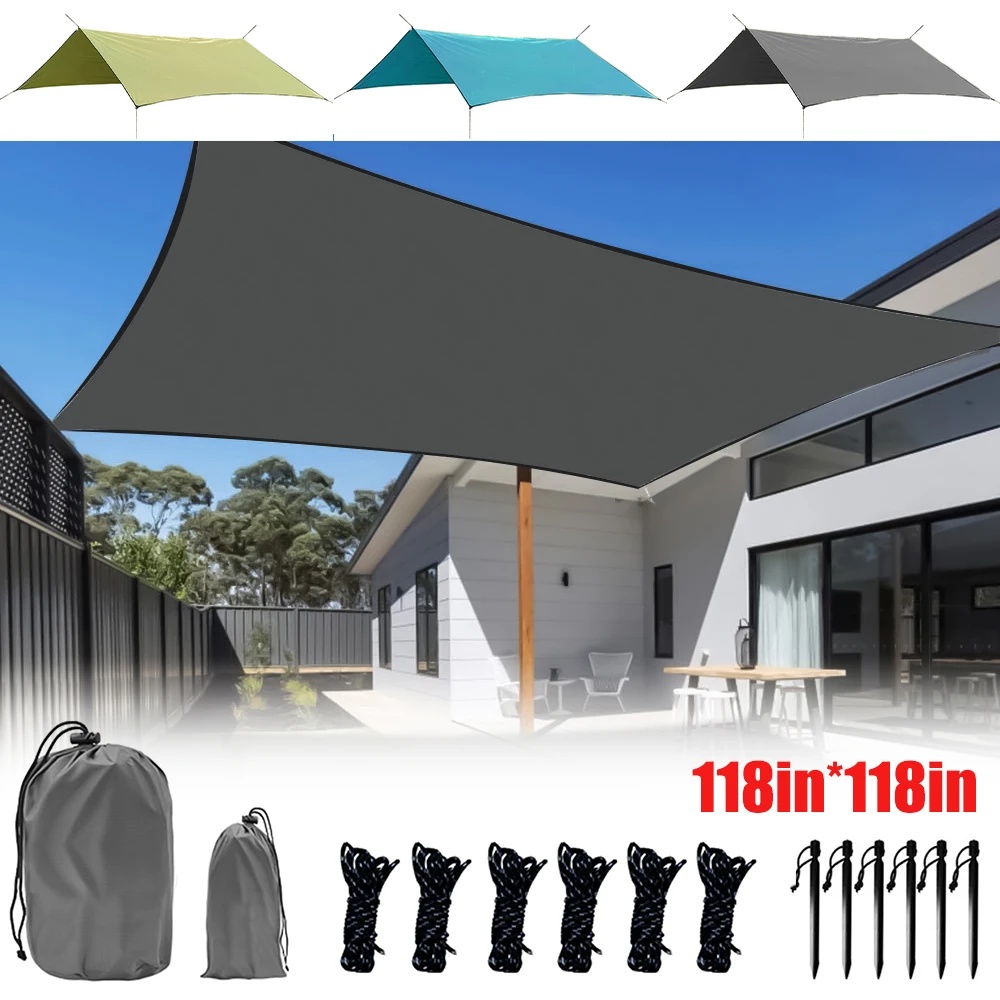
10x10FT Camping Tent Oxford Waterproof Big Space Sun Shelter Ultralight Awning Family Glamping Outdoor Folding Tent for Camping
Brand: Wink and Buy
SPECIFICATIONS Area : 10x10 inch Bottom Waterproof Index : >3000 mm Brand Name : NoEnName_Null Building Type : Construction Based on Need Fabric : 600D Oxford with reflective mylar material Layers : SINGLE Model Number : awning camping Number of Users : 8+ Origin : Mainland China Outside Tent Waterproof Index : >3000 mm Pole Material : Aluminum Season : Four-season Tent Structure : One Bedroom Style : Outdoor Type : Car Roof Tent is_customized : Yes 3M*3M Description: * Water Resistant to Keep You Dry * UV Protection to Keep Away Sunburn * Anti-Tearing for Long Lasting * Space Saving for Your Bag * Easy to Set UP * Large Coverage for Your Hammock and Tent * Come with 6 ropes and 6 stakes * Multiples Use for your Outdoor Adventure Specifications: MATERIAL: Polyurethane-treated ripstop nylon 210D SHAPE: Asymmetrical Hex UNFOLDED DIMENSIONS: 10ft (long) x 10ft (wide) REINFORCED CORNERS with 6 tiedowns and 6 sturdy grommets TOTAL WEIGHT: 1.8lb (29oz) CENTERLINE: 142"" Package contents : 1 X PROVENTURE RAIN FLY / TENT TARP 6 X 2 Meter Guy Lines 4 X Tie Down Loops/ 6 Reinforced Grommet Points 1 X small tie bag for guy lines, tensioners, and stakes 1 X stuff sack for easy storage. Gray/Green 200*150cm Unfolded dimensions: Approx 83 x 59 inches（200*150cm）; and it is lightweight（about 0.5lb）, easily carried it to any where. Tarp Canopy 200*150cm Features: 1.The 4 hole edges are double-layered for reinforcement. You can configure the nail to fix it, but we don't include the nail in our package.It can be used as a ground cloth when placed underneath the tent to keep the base of the tent clean as well as to protect the tent. When you pull the our corners with a rope, it as sun canopy. 2.Unfolded dimensions: Approx 79 x 59 inches（200*150cm）; and it is lightweight（about 0.5lb）, easily carried it to any where. 3.210D oxford fabric，It can prevent primary water vapor, but it cannot prevent water like heavy rain. 4.Multifunction:Can be used as tent footprints, picnic mat.The footprint can be used as tent tarp to prevent the wear and tear of your tent against the ground; allow you camp on desert sand or on a sandy beach; and it’s also perfect for picnic, sun canopy and more; a must-have for outdoor activities. Specifications: Made of polyester, camping tarp prevents abrasions and punctures. Can not only be used as tent footprint under tent and rain fly tent tarp, but also can be used as sun shelter and camping mat for picnic. This ground mat performs well in durability, but it’s more lightweight than other picnic mat; with the compact drawstring bag, you can easily fold and pack backpacking footprint in bag and carry it anywhere. Type: Tent Tarp Material: Polyester Features: Waterproof, Lightweight, Outdoor Accessory Length: Approx 79 x 59 inches（200*150cm） Notes: Due to the light and screen setting difference, the item's color may be slightly different from the pictures. Please allow slight dimension difference due to different manual measurement.
Category: Sporting Goods > Outdoor Recreation > Camping & Hiking > Tent Accessories > Tent Footprints